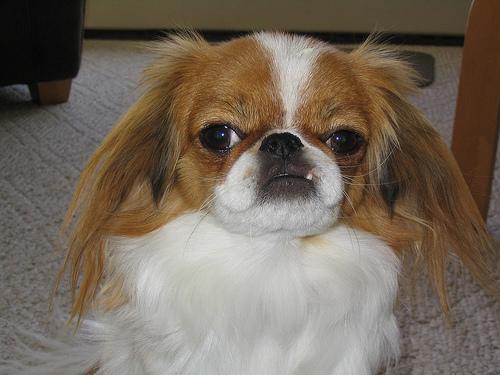
Japanese_spaniel